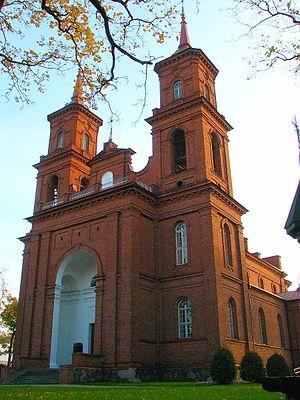
Panevėžys est une ville de Lituanie et la capitale de la province de Haute Lituanie. Son nom allemand est Ponewiesch et son nom est souvent transcrit Ponevej ; en polonais : Poniewież ; en russe : Поневе́ж ; en yiddish. Elle est la cinquième ville du pays en 2014 avec une population de 96 328 habitants.